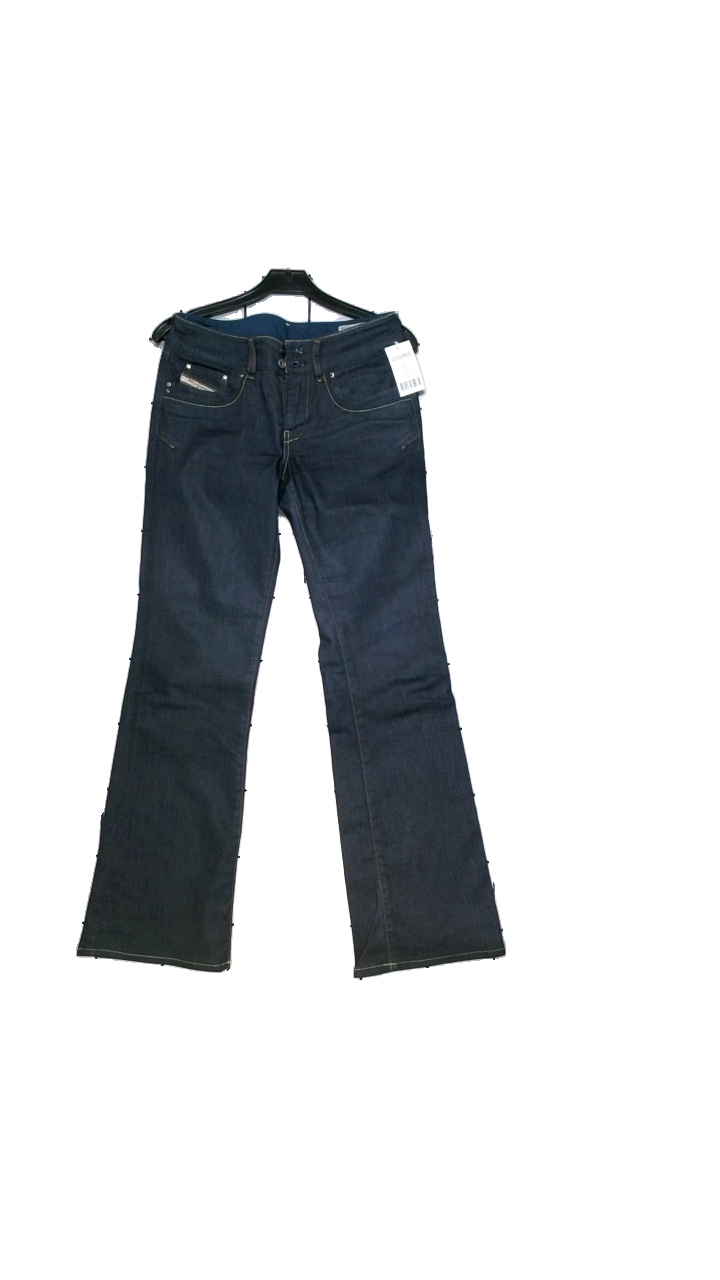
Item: Jeans (Unisex)
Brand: Diesel
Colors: Black, Blue
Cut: Regular
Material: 98% cotton, 2% elastane
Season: All
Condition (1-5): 4
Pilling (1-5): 4
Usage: Reuse
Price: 150-250